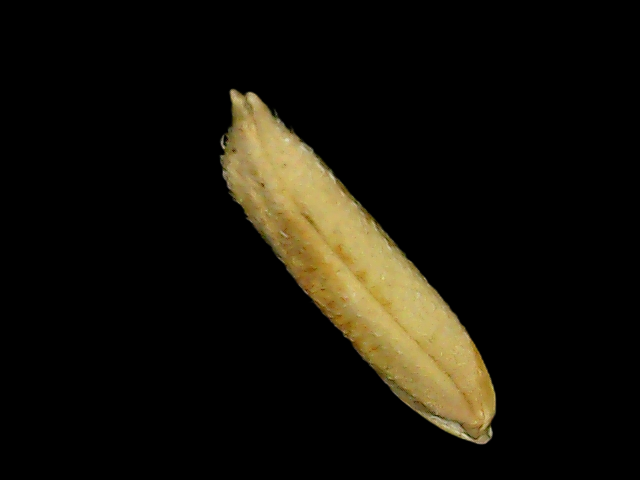
Rice variety: Binadhan26